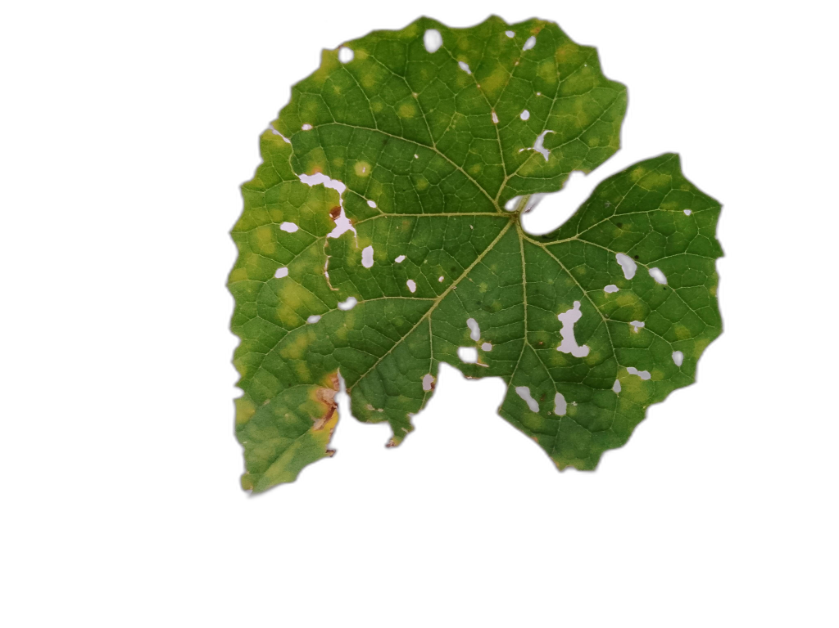
Crop: Zucchini
Label: Xanthomonas_Leaf_Spot